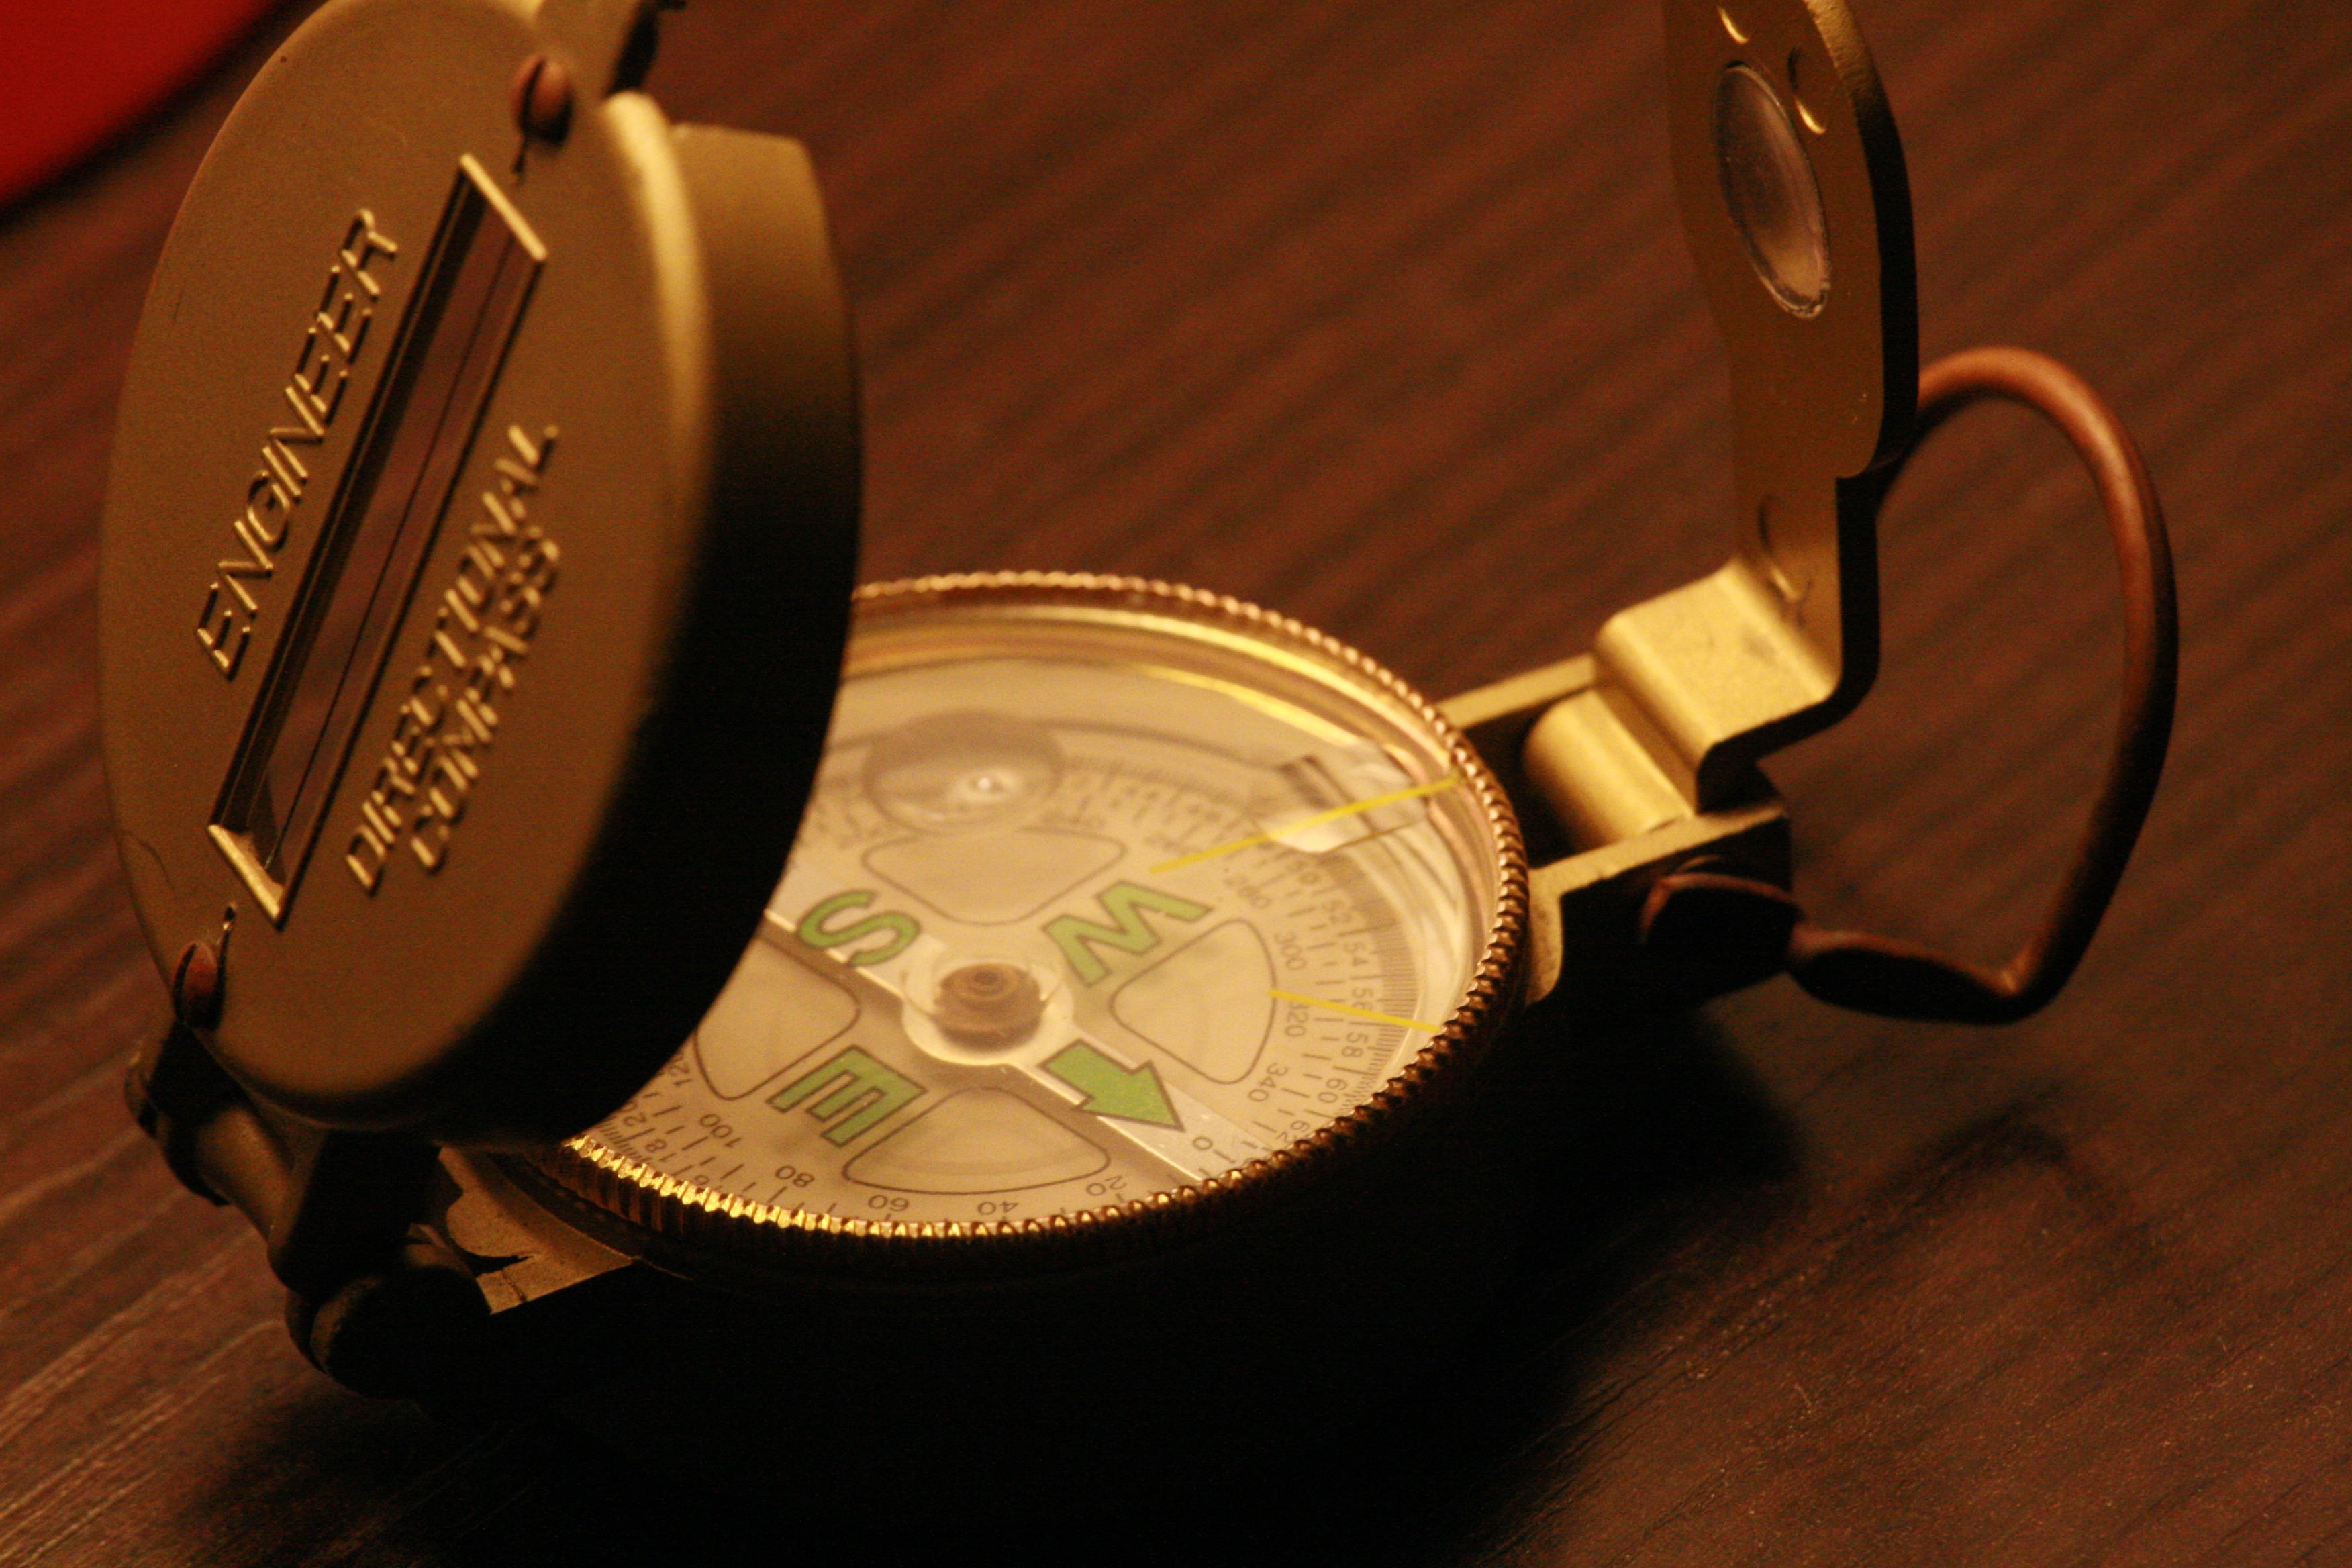
watch, adventure, travel, compass, glasses, emotion, heading, entrepreneur, uncertainty, undertaking